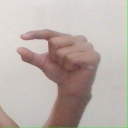
अक्षर: ग